Virato Social News

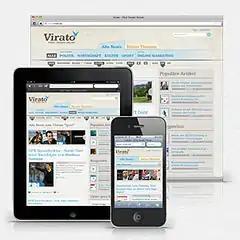
An example of a responsive website: Virato.de displayed on multiple devices

Various functions of the website are made available to users based on whether or not they are logged into the website or not.